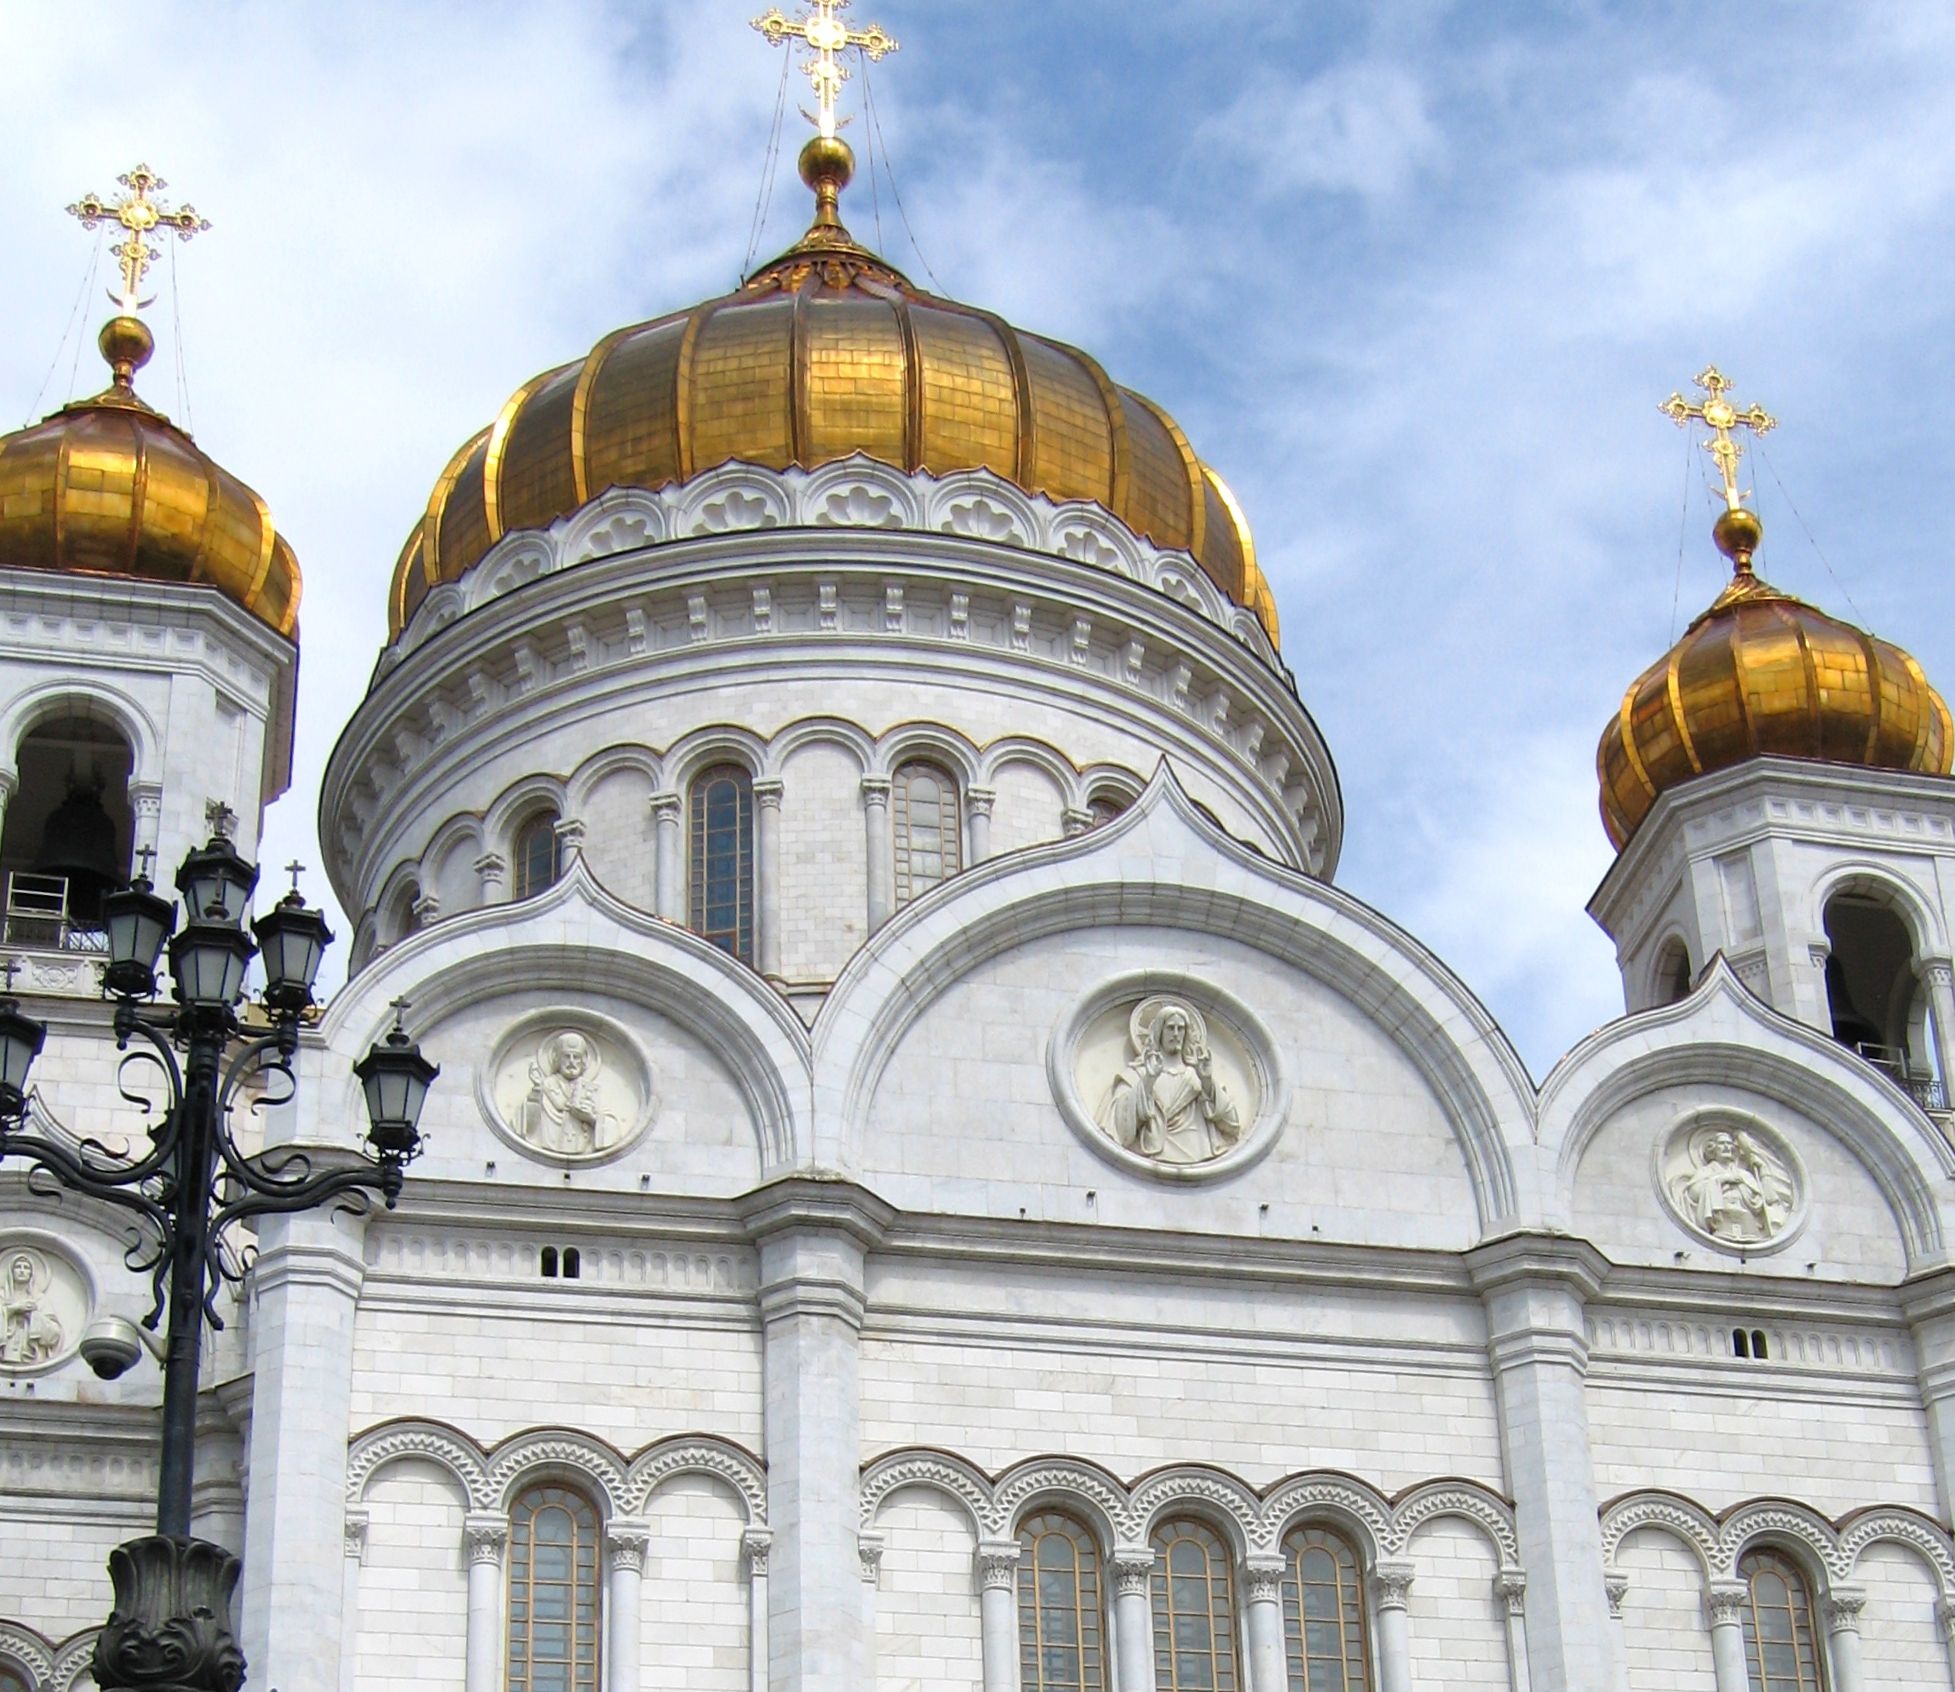
architecture, sky, building, city, religion, landmark, facade, church, cathedral, chapel, place of worship, baptistery, temple, monastery, synagogue, history, christianity, moscow, orthodox, basilica, dome, russia, orthodoxy, crosses, showplace, christian church, golden domes, classical architecture, byzantine architecture